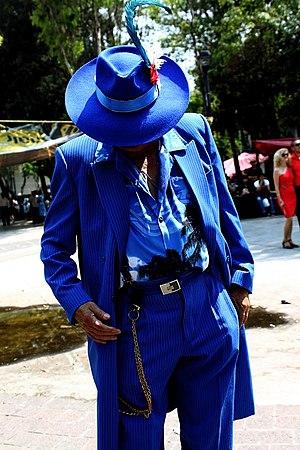
Le zoot suit est un terme anglais qui concerne une tenue et par extension une sous-culture apparue entre les années 1930 et 1940 aux États-Unis. On appelle un membre de cette sous-culture un « zoot suiter », ou encore par raccourci un « zooter ».